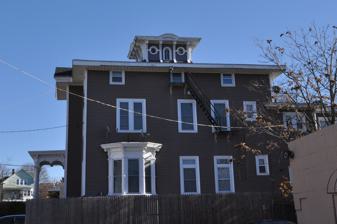
Building: John F. Adams House
Country: United States of America
Year built: 1867
Historic house in Rhode Island, United States United States historic place John F. Adams House U.S. National Register of Historic Places Show map of Rhode Island Show map of the United States Location 11 Allen Avenue, Pawtucket, Rhode Island Coordinates 41°52′59″N 71°22′38″W / 41.88306°N 71.37722°W / 41.88306; -71.37722 Built 1867 Architectural style Italianate MPS Pawtucket MRA NRHP reference No. 83003804 Added to NRHP November 18, 1983 The John F. Adams House is a historic house in Pawtucket, Rhode Island , United States. In 1983 it was added to the National Register of Historic Places (listed incorrectly as the John E. Adams House ); the house's unique exterior and architecture were described in the multiple property submission as the "finest late Italianate dwelling still standing in Pawtucket." Its design is similar to the dwellings designed by Henry Austin and features Moorish window hoods and Indian porch columns. The John F. Adams House was moved back 50 feet (15 m) and turned to face Allen Avenue after it was purchased by the Beacon Oil Company in 1929. This minor move was found not to make it ineligible because of the house's architectural and historical significance. It was added to the National Register of Historic Places in 1983. Design The house was erected in 1867 by John F. Adams, a wealthy manufacturer of printed textiles and later mayor of Pawtucket, Rhode Island in 1898. The architect of the John F. Adams House is currently unknown, but the National Register of Historic Places 's multiple property submission provides an interpretation of its design and architectural roots. The stylistic evidence suggests that the architect of the home was not local, noting the use of "Indian-derived columns and other Eastern details, as early as the 1840s." These details were introduced in the 1840s by Henry Austin, but the work also has similar aspects to the James Knapp House that were featured in Edmund V. Gillon Jr.'s Early Illustrations and Views of American Architecture . Similarities to the Knapp house include the overall form, the pilastered cupola and Moorish windows. According to the NRHP nomination, the Providence Journal does not list the name of an architect, but notes that Nathan Crowell was the carpenter for the house. The nomination form goes as far as to suggest that Crowell may have copied the designs reprinted in Gillon's book. The design is noted as "characteristic of the distinctive vernacular taste of lower Connecticut." Use The John F. Adams House originally fronted on Broadway, but it was moved after it was purchased by the Beacon Oil Company in 1929. Instead of tearing down the house to build a gas station on Broadway, the Beacon Oil Company moved the house 50 feet (15 m) back and turned it 90 degrees to face Allen Avenue. The designation of the property is Pawtucket Assessor's Plat 20B, lot 529. Near the John F. Adams House are the identical twin Fuller Houses . Importance The multiple property submission states that the John F. Adams House is the "finest late Italianate dwelling still standing in Pawtucket. The exotic details of its principal facade – the Moorish window hoods and Indian porch columns – are unmatched in the city and link the Adams House to a group of similar mid-nineteenth-century dwellings designed by Henry Austin and his followers in the vicinity of New Haven, Connecticut ." Despite having been moved, the house was still found to have met the standards for the National Register of Historic Places due to the architectural and historical significance of the property and that the move was relatively insignificant. The John F. Adams House was added to the National Register of Historic Places in 1983. See also National Register of Historic Places listings in Pawtucket, Rhode Island List of Registered Historic Places in Rhode Island References